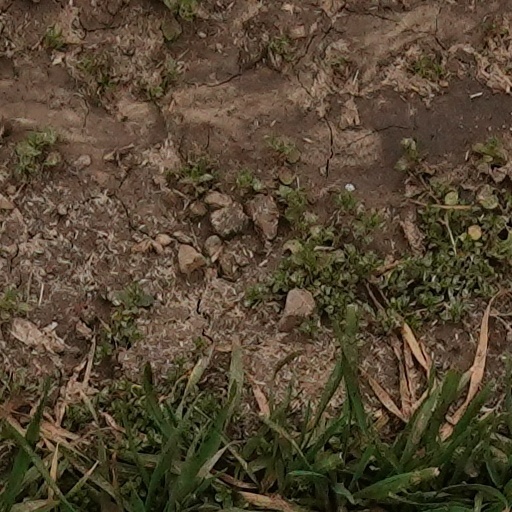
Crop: wheat